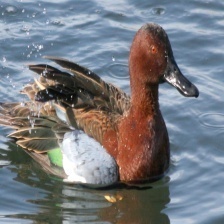
Species: CINNAMON TEAL
Scientific name: ANAS CYANOPTERA
ImageNet parent category: drake